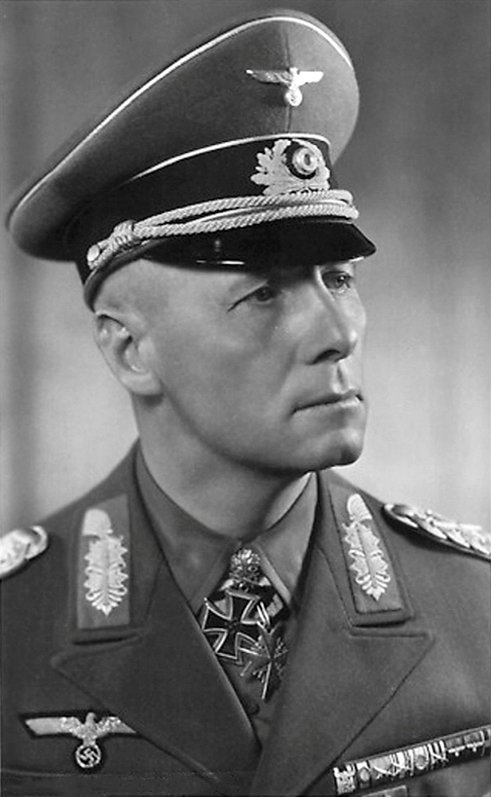
แอร์วีน ร็อมเมิล

| name = แอร์วีน ร็อมเมิล
| birth_place = ไฮเดินไฮม์ ราชอาณาจักรเวือร์ทเทิมแบร์ค จักรวรรดิเยอรมัน
| death_place = แฮร์ลิงเงิน นาซีเยอรมนี
| image = Bundesarchiv Bild 146-1973-012-43, Erwin Rommel.jpg
| image_size = 200px
| signature = Erwin Rommel Signature.svg
| caption = ร็อมเมิลในปี 1942
| nickname = "จิ้งจอกทะเลทราย"
| allegiance = (ถึง 1918)
* ราชอาณาจักรเวือร์ทเทิมแบร์ค
 (ถึง 1933) (ถึง 1944)
| branch = กองทัพบกจักรวรรดิเยอรมัน
* กองทัพเวือร์ทเทิมแบร์ค
| serviceyears = 1911–1944
| rank = ไฟล์:Wehrmacht GenFeldmarschall 1942h1.svg|40px "จอมพล (เยอรมัน)|จอมพล (Generalfeldmarschall)"

| battles = สงครามโลกครั้งที่หนึ่งสงครามโลกครั้งที่สอง
โยฮันเนิส แอร์วีน อ็อยเกน ร็อมเมิล () เป็นนายพลและนักทฤษฏีทางทหารชาวเยอรมัน เป็นที่รู้จักกันในสมญานามของเขาคือ จิ้งจอกทะเลทราย เขาได้ดำรงตำแหน่งเป็นจอมพลในแวร์มัคท์(กองทัพ) ของนาซีเยอรมนีในช่วงสงครามโลกครั้งที่สอง เช่นเดียวกับการรับใช้ในไรชส์แวร์แห่งสาธารณรัฐไวมาร์และกองทัพบกของจักรวรรดิเยอรมัน
==ประวัติ==
===ช่วงต้น===
แอร์วีนเกิดในเมืองไฮเดินไฮม์ ราชอาณาจักรเวือร์ทเทิมแบร์ค ส่วนหนึ่งของจักรวรรดิเยอรมัน เป็นบุตรคนที่สามในจำนวนห้าคนของครอบครัว บิดาเป็นสมาชิกสภาท้องถิ่นและเป็นอดีตทหารปืนใหญ่ เมื่ออายุได้ 18 ปี เขาบรรจุเป็นร้อยตรีในกองทัพเวือร์ทเทิมแบร์คในปี 1910 และเรียนโรงเรียนนายร้อยนครดันท์ซิช เขาจบการศึกษาในปี 1911 และได้รับบรรจุเป็นร้อยโทในกองทัพบกจักรวรรดิในต้นปี 1912
===อาชีพทหาร===
ร็อมเมิลเป็นนายทหารที่ได้รับการเชิดชูเกียรติขั้นสูงในสงครามโลกครั้งที่หนึ่ง เขาได้รับอิสริยาภรณ์พัวร์เลอเมรีทจากการปฏิบัติหน้าที่ในแนวรบอิตาลี ในปี 1937 เขาตีพิมพ์หนังสือเรื่อง "ทหารราบจู่โจม" () ซึ่งมีเนื้อหาเกี่ยวกับหลักยุทธวิธีและประสบการณ์ของเขาในสงคราม ในระหว่างสงครามโลกครั้งที่สอง เขาได้เป็นผู้บัญชาการกองพลยานเกราะที่ 7 (แวร์มัคท์)|กองพลยานเกราะที่ 7 สมญา "กองพลผี" ในยุทธการที่ฝรั่งเศส ซึ่งในครั้งนี้เอง เขาและไฮนทซ์ กูเดรีอัน|พลเอกกูเดรีอันตัดสินใจฝ่าฝืนคำสั่งของหน่วยเหนือที่ให้หยุดรอทหารราบมาสมทบ ร็อมเมิลนำกองยานเกราะข้ามแม่น้ำเมิซบุกทะลวงแนวรบของฝรั่งเศสต่อทันทีเพื่อไม่ให้เสียจังหวะ"บลิทซ์ครีค" โดยมีกองพลยานเกราะของกูเดรีอันตามมาติดๆ การตัดสินใจบุกต่อของทั้งสองคนเป็นเหตุผลสำคัญที่สร้างความได้เปรียบแก่เยอรมัน
ร็อมเมิลถูกส่งตัวไปเป็นผู้บัญชาการทหารในการทัพแอฟริกาเหนือ เขาได้แสดงฝีมือและได้รับการยอมรับนับถือเป็นผู้บัญชาการรถถังที่เก่งกาจที่สุดในช่วงสงครามและได้รับสมญา "จิ้งจอกทะเลทราย" แม้แต่ศัตรูอย่างผู้บัญชาการทหารชาวบริติชก็ยังยกย่องเขาเป็นอัศวิน ร็อมเมิลเคยอธิบายการทัพแอฟริกาเหนือไว้ว่าเป็น "สมรภูมิปราศความเกลียดชัง" ร็อมเมิลได้รับยศจอมพลเมื่อ 22 มิถุนายน 1942 หลังได้รับชัยชนะในยุทธการที่กาซาลาในประเทศลิเบียBreuer 2002, p. 131. ต่อมาเขาได้เป็นผู้บัญชาการกลุ่มทัพ B ประจำการในอิตาลี ต่อมาหน่วยนี้ถูกสั่งการไปต้านการยกพลข้ามช่องแคบเพื่อการบุกครองนอร์ม็องดี|ขึ้นบกที่นอร์ม็องดีของฝ่ายสัมพันธมิตรในเดือนมิถุนายน 1944
===จุดยืนทางการเมืองและการเสียชีวิต===
ทหารส่วนใหญ่ในกองทัพรวมทั้งตัวร็อมเมิลล้วนยินดีต่อมัคท์แอร์ไกรฟุง|การเถลิงอำนาจของฮิตเลอร์และพรรคนาซี พวกเขาเชื่อว่าเยอรมนีต้องการระบอบการปกครองที่มั่นคงและเด็ดขาด อย่างไรก็ตาม ร็อมเมิลไม่เคยเป็นสมาชิกพรรคนาซี และไม่เห็นด้วยกับการต่อต้านยิวและระบอบนาซี|อุดมการณ์นาซี นักวิชาการยังคงถกเถียงกันว่าร็อมเมิลมีส่วนรับรู้ต่อเหตุการณ์ฮอโลคอสต์มากน้อยเพียงใด ร็อมเมิลเคยสร้างความตะลึงใจแก่ฮิตเลอร์ในปี 1943 ด้วยข้อเสนอให้แต่งตั้งชาวยิวดำรงตำแหน่งเกาไลเทอร์ เพื่อพิสูจน์ความบริสุทธ์ต่อประชาคมโลกและแก้ต่างให้พ้นจากข้อกล่าวหาของพวกอังกฤษที่ว่าเยอรมนีปฏิบัติไม่ดีต่อชาวยิว แต่ฮิตเลอร์ตอบกลับเขาว่า ""ร็อมเมิลที่รัก คุณไม่เข้าใจความคิดผมเลย""
นักประวัติศาสตร์หลายคนระบุว่าร็อมเมิลเป็นนายพลสุดโปรดคนหนึ่งของฮิตเลอร์ และความสัมพันธ์อันใกล้ชิดนี้ทำให้เขาได้รับประโยชน์ในอาชีพการงานความโน้มเอียงทางการเมืองของร็อมเมิลนั้นเป็นหัวข้อถกเถียงกันอยู่แม้แต่ในหมู่นาซีร่วมสมัย ร็อมเมิลเองเห็นชอบกับบางแง่มุมของอุดมการณ์นาซี และนิยมโฆษณาชวนเชื่อที่นาซีสร้างขึ้นเกี่ยวกับเขา แต่ก็รู้สึกโกรธที่โฆษณานั้นพรรณนาว่าเขาเป็นสมาชิกพรรคนาซีคนแรก ๆ และเป็นบุตรช่างหิน ทำให้ต้องแก้ไขโฆษณา
สำหรับแผนลับ 20 กรกฎาคม|แผนลับเพื่อสังหารฮิตเลอร์ในปี 1944 นั้น ไม่ชัดเจนว่าเขามีส่วนเกี่ยวข้องโดยตรงหรือไม่ มีผู้ก่อการให้การปรักปรำเขา แต่เนื่องจากร็อมเมิลมีสถานะเป็นวีรบุรุษของชาติ ฮิตเลอร์จึงไม่อาจลงโทษเขาอย่างโจ่งแจ้งได้ ร็อมเมิลได้รับข้อเสนอสามข้อจากวิลเฮ็ล์ม บวร์คดอร์ฟ|พลโทบวร์คดอร์ฟ ทางเลือกหนึ่ง; ไปแก้ตัวต่อฮิตเลอร์ด้วยตนเองที่กรุงเบอร์ลิน ทางเลือกสอง; เข้ารับการพิจารณาคดีในชั้นศาลและถูกพิพากษาประหารชีวิต ทางเลือกสาม; ปลิดชีพตัวเองแลกกับการดำรงเกียรติยศและสิทธิทุกอย่าง ครอบครัวจะไม่ถูกลงโทษและได้รับบำนาญตามปกติ ร็อมเมิลเลือกทางเลือกสุดท้าย เขาฆ่าตัวตายโดยการกัดการเป็นพิษจากไซยาไนด์|แคปซูลไซยาไนด์ ฮิตเลอร์จัดรัฐพิธีศพให้ร็อมเมิลอย่างสมเกียรติ กองทัพประกาศว่าเขาถูกเครื่องบินข้าศึกยิงกราดขณะโดยสารรถยนต์ทหารประจำตัวในนอร์ม็องดี
==วีรตำนาน==
ร็อมเมิลได้รับกิตติศัพท์ว่าเป็นผู้บัญชาการที่มีมนุษยธรรมสูงและนายทหารมืออาชีพ กองทัพน้อยแอฟริกาภายใต้บัญชาของเขาไม่เคยถูกกล่าวหาว่าก่ออาชญากรรมสงครามเลย ทหารที่ตกเป็นเชลยระหว่างการทัพแอฟริกาของร็อมเมิลได้ให้การว่าได้รับการปฏิบัติอย่างมีมนุษยธรรมด้วยการแบ่งส่วนอาหารที่เท่ากับทหารเยอรมัน เพราะร็อมเมิลคิดว่านักโทษควรได้รับสิทธิ์เท่าเทียบกับพลเรือนเยอรมัน ทหารเยอรมันที่ประจำการที่แอฟริกาเล่าว่า ขณะที่รถของร็อมเมิลติดทราย ร็อมเมิลยังลงมาช่วยทหาร ยิ่งไปกว่านั้น ร็อมเมิลยังปฏิเสธคำสั่งฆ่าคอมมานโด ทหาร และพลเรือนชาวยิวในทุกเขตสงครามใต้บังคับของเขา ร็อมเมิลไม่เคยเกณฑ์พลเรือนมาช่วยงานเขาฟรีๆ เขาจะมีค่าจ้างให้เสมอAT ROMMEL'S SIDE: The Lost Letters of Hans-Joachim Schraepler Publisher: Frontline Books (September 2009) Language: English ISBN 1-84832-538-X ISBN 978-1-84832-538-8
วินสตัน เชอร์ชิล เคยกล่าวต่อรัฐสภาอังกฤษว่าร็อมเมิลเป็น ""คู่ปรับที่ชาญฉลาดและใจกล้าพิสดาร"" และเป็น ""แม่ทัพบกผู้ยิ่งใหญ่"" ภายหลังสงครามสิ้นสุด ฝ่ายสัมพันธมิตรตะวันตกโดยเฉพาะอังกฤษได้ยกย่องร็อมเมิลเป็น "คนดีเยอรมัน" และเป็น "สหายร็อมเมิล" ชื่อของเขาถูกนำไปตั้งให้ฐานทัพบกที่ใหญ่ที่สุดของเยอรมนีหลังสงคราม นั่นคือค่ายจอมพลร็อมเมิล () ในเมืองเอากุสท์ดอร์ฟ รัฐนอร์ทไรน์-เว็สท์ฟาเลิน
==เกียรติยศ==
ไฟล์:Bundesarchiv Bild 101I-786-0327-19, Nordafrika, Erwin Rommel mit Offizieren.jpg|253px|thumb|พลเอกอาวุโสแอร์วีน ร็อมเมิล ในแอฟริกาเหนือ มิ.ย. 1942
===อิสริยาภรณ์เยอรมัน===
* กางเขนเหล็ก|กางเขนเหล็ก (1914) ชั้นสอง และชั้นหนึ่ง
* พัวร์เลอเมรีท ได้รับเมื่อ 18 ธันวาคม 1917
* เครื่องหมายบาดเจ็บ เหรียญเงิน (1918)
* เข็มกลัดกางเขนเหล็ก ชั้นสอง และชั้นหนึ่ง
* เครื่องหมายยานเกราะ เนื้อเงิน
* กางเขนอัศวินแห่งกางเขนเหล็ก|กางเขนอัศวินแห่งกางเขนเหล็ก
** กางเขนอัศวิน ได้รับเมื่อ 27 พฤษภาคม 1940
** ติดใบโอ็ค ได้รับเมื่อ 20 มีนาคม 1941
** คาดดาบ ได้รับเมื่อ 20 มกราคม 1942
** ประดับเพชร ได้รับเมื่อ 11 มีนาคม 1943
===ยศทหาร===
* กรกฎาคม 1910: นักเรียนทำการนายร้อย (Fähnrich)
* มกราคม 1912 : ร้อยตรี (Leutnant)
* กันยายน 1915 : ร้อยโท (Oberleutnant)
* มกราคม 1918 : ร้อยเอก (Hauptman)
* เมษายน 1932 : พันตรี (Major)
* มกราคม 1935 : พันโท (Oberstleutnant)
* ตุลาคม 1937 : พันเอก (Oberst)
* สิงหาคม 1939 : พลตรี (Generalmajor)
* มกราคม 1941 : พลโท (Generalleutnant)
* กรกฎาคม 1941 : พลเอกทหารยานเกราะ (General der Panzertruppe)
* กุมภาพันธ์ 1942 : พลเอกอาวุโส (เยอรมัน)|พลเอกอาวุโส (Generaloberst)
* กรกฎาคม 1942 : จอมพล (เยอรมัน)|จอมพล (Generalfeldmarschall)
== อ้างอิง ==
หมวดหมู่:แอร์วีน ร็อมเมิล|
หมวดหมู่:จอมพลแห่งไรช์ที่สาม
หมวดหมู่:นายพลในสงครามโลกครั้งที่สอง
หมวดหมู่:ผู้ได้รับพัวร์เลอเมรีท (ชั้นทหาร)
หมวดหมู่:ผู้ถูกบังคับให้ฆ่าตัวตาย
หมวดหมู่:ผู้ฆ่าตัวตายด้วยพิษไซยาไนด์
หมวดหมู่:นักยุทธศาสตร์ทหาร
หมวดหมู่:ทหารชาวเยอรมันในสงครามโลกครั้งที่หนึ่ง
หมวดหมู่:บุคคลในปฏิบัติการโอเวอร์ลอร์ด
หมวดหมู่:บุคคลจากรัฐบาเดิน-เวือร์ทเทิมแบร์ค